Euthanasia device

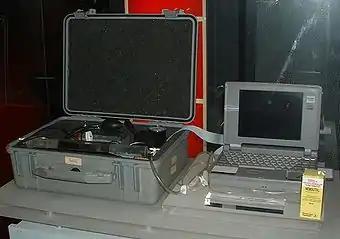
Philip Nitschke's "Deliverance Machine"

The Deliverance Machine was invented by Philip Nitschke. It consisted of software entitled Deliverance, that came on a special laptop that could be connected to an IV in a person's arm. The computer program asked a series of questions to confirm the person's intent to die that being: